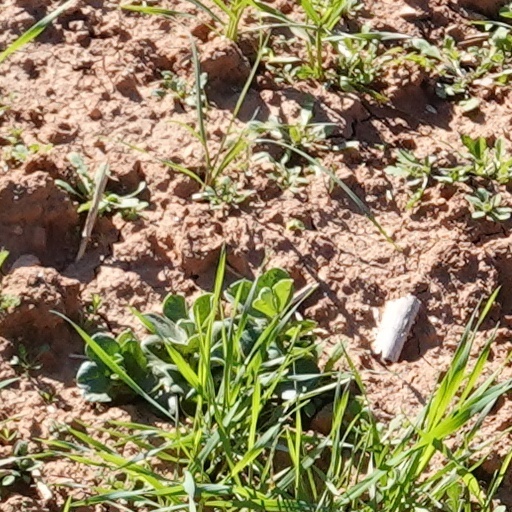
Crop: wheat